Robert Sheats

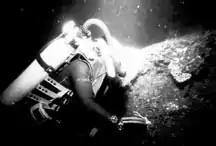
Aquanaut Bob Sheats diving at the 300-foot level of Scripps Canyon during the United States Navy's SEALAB II project in 1965.

Due to concerns about safety and the new management structure, Sheats declined to participate in the SEALAB III project, during which civilian aquanaut Berry L. Cannon was killed. He later worked as a consultant in Washington state until his death in 1995.